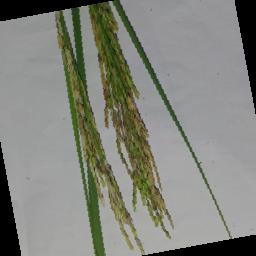
Label: Rice___Neck_Blast